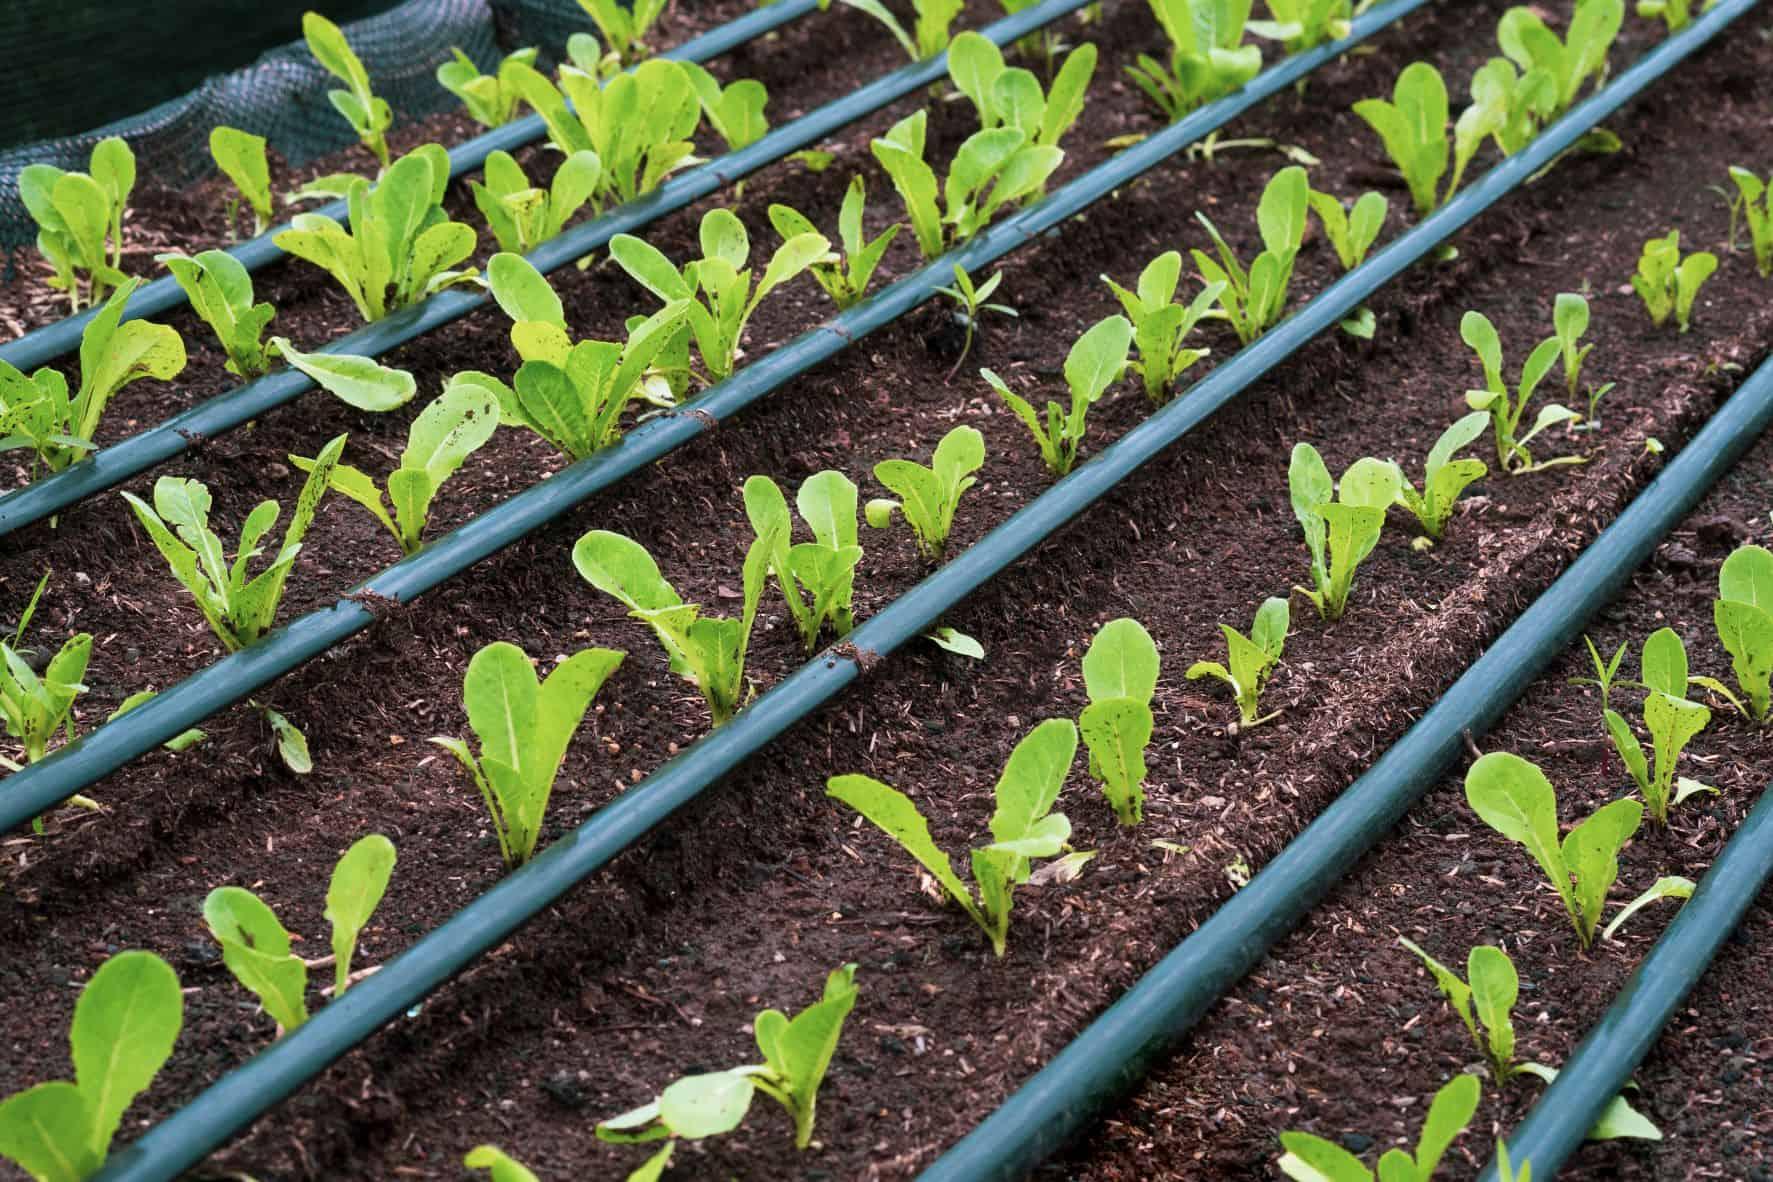
Safu za mimea changa ya kijani zimepandwa kwa mpangilio na uangalifu kwenye udongo wenye rotuba huku mabomba ya umwagiliaji yakipita sambamba na mistari hio. Mandhari huonyesha matumizi bora ya maji, usimamizi wa mazao wa kisasa na dhamira kilimo enedelevu kinachozingatia ufanisi na uhifadhi wa mazingira.